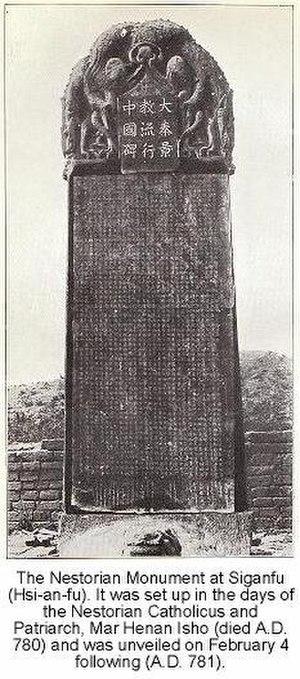
Henri Havret, né le 15 novembre 1848 à Wassy, en Haute-Marne et décédé le 29 septembre 1901 à Zi-Ka-Wei, est un prêtre jésuite français qui fut missionnaire en Chine, sinologue et latiniste.
La stèle nestorienne de Xi'an en Chine est une stèle datant de l'époque Tang, érigée le 7 janvier 781, qui décrit les cent cinquante premières années de l'histoire du christianisme en Chine.
Le Tibet, au cœur de l’Asie, est resté longtemps inconnu ou mal connu en Occident. Les premières traces de chrétiens au Tibet, sous l’empire tibétain, ne sont pas très nombreuses. Les premiers témoignages écrits d’Occidentaux datent du XIIIᵉ siècle avec Jean de Plan Carpin, Guillaume de Rubrouck ou Marco Polo bien qu'aucun d’eux ne soit entré dans ce territoire. Ces trois premiers observateurs représentaient la religion chrétienne, et plus particulièrement catholique.